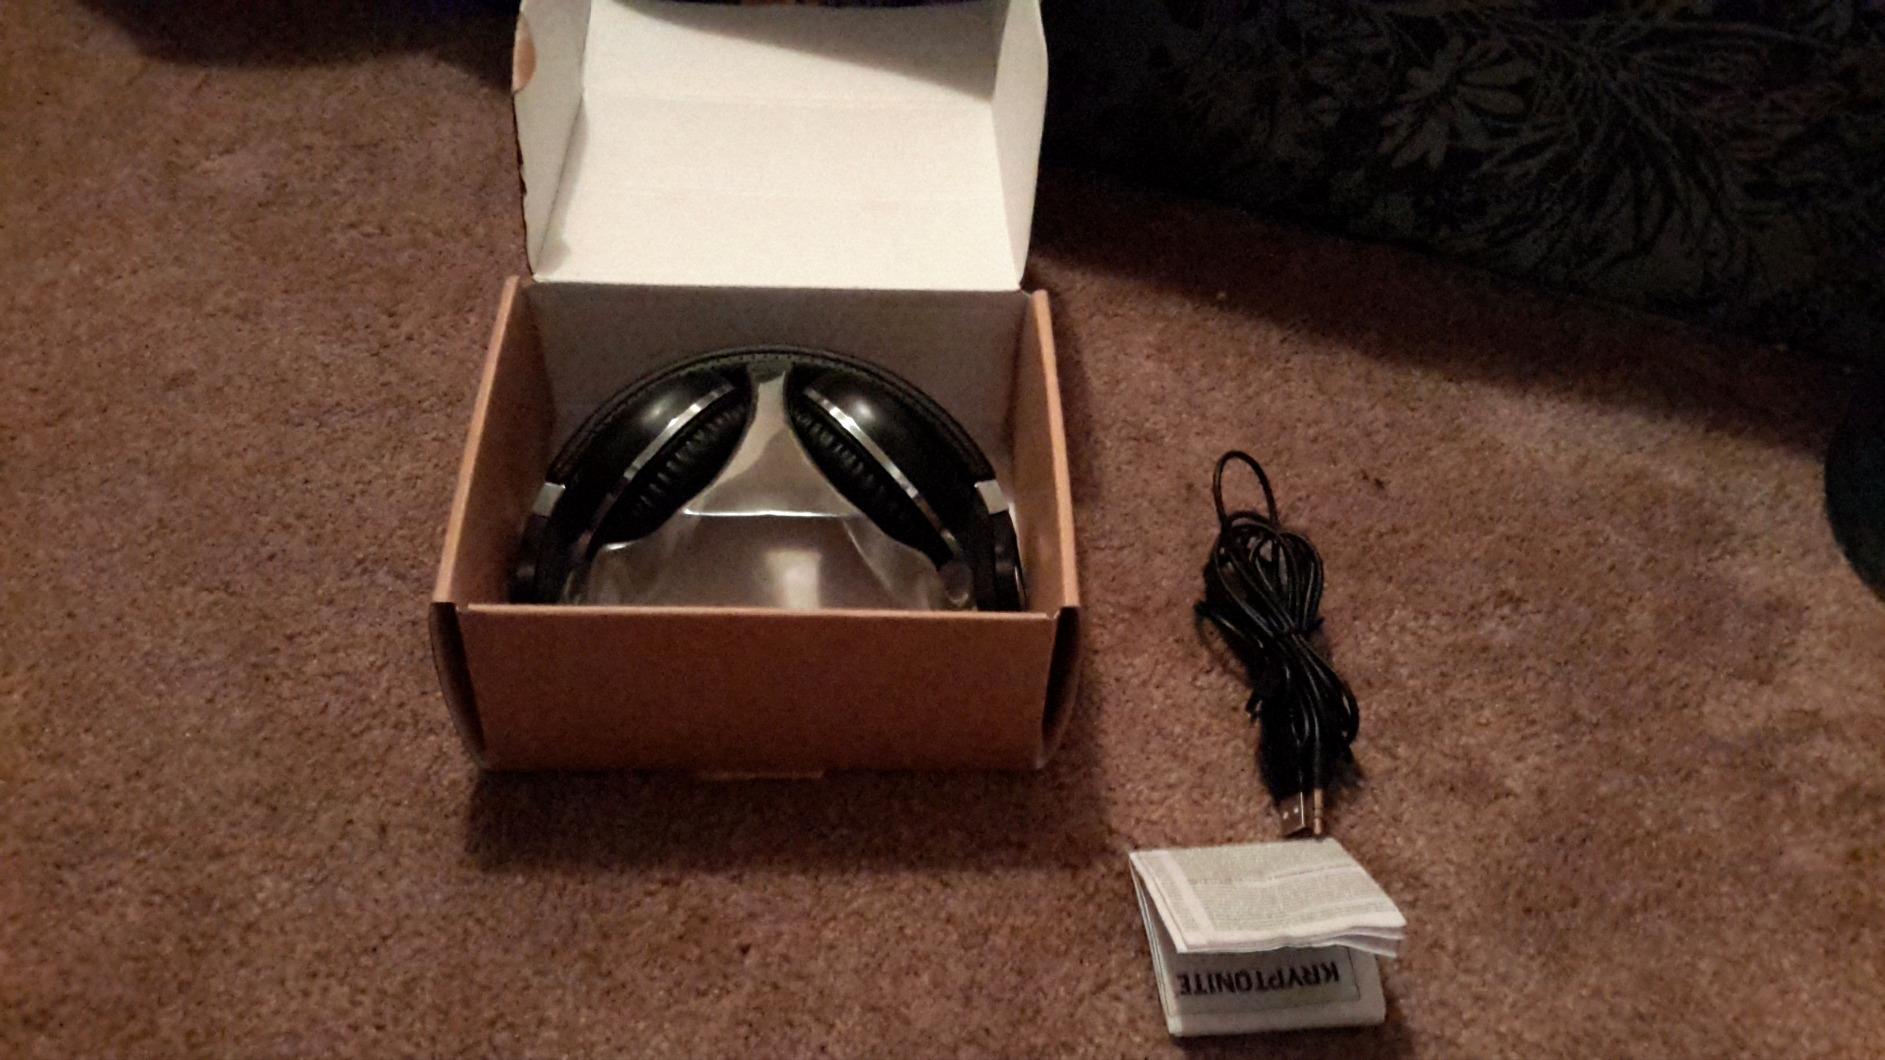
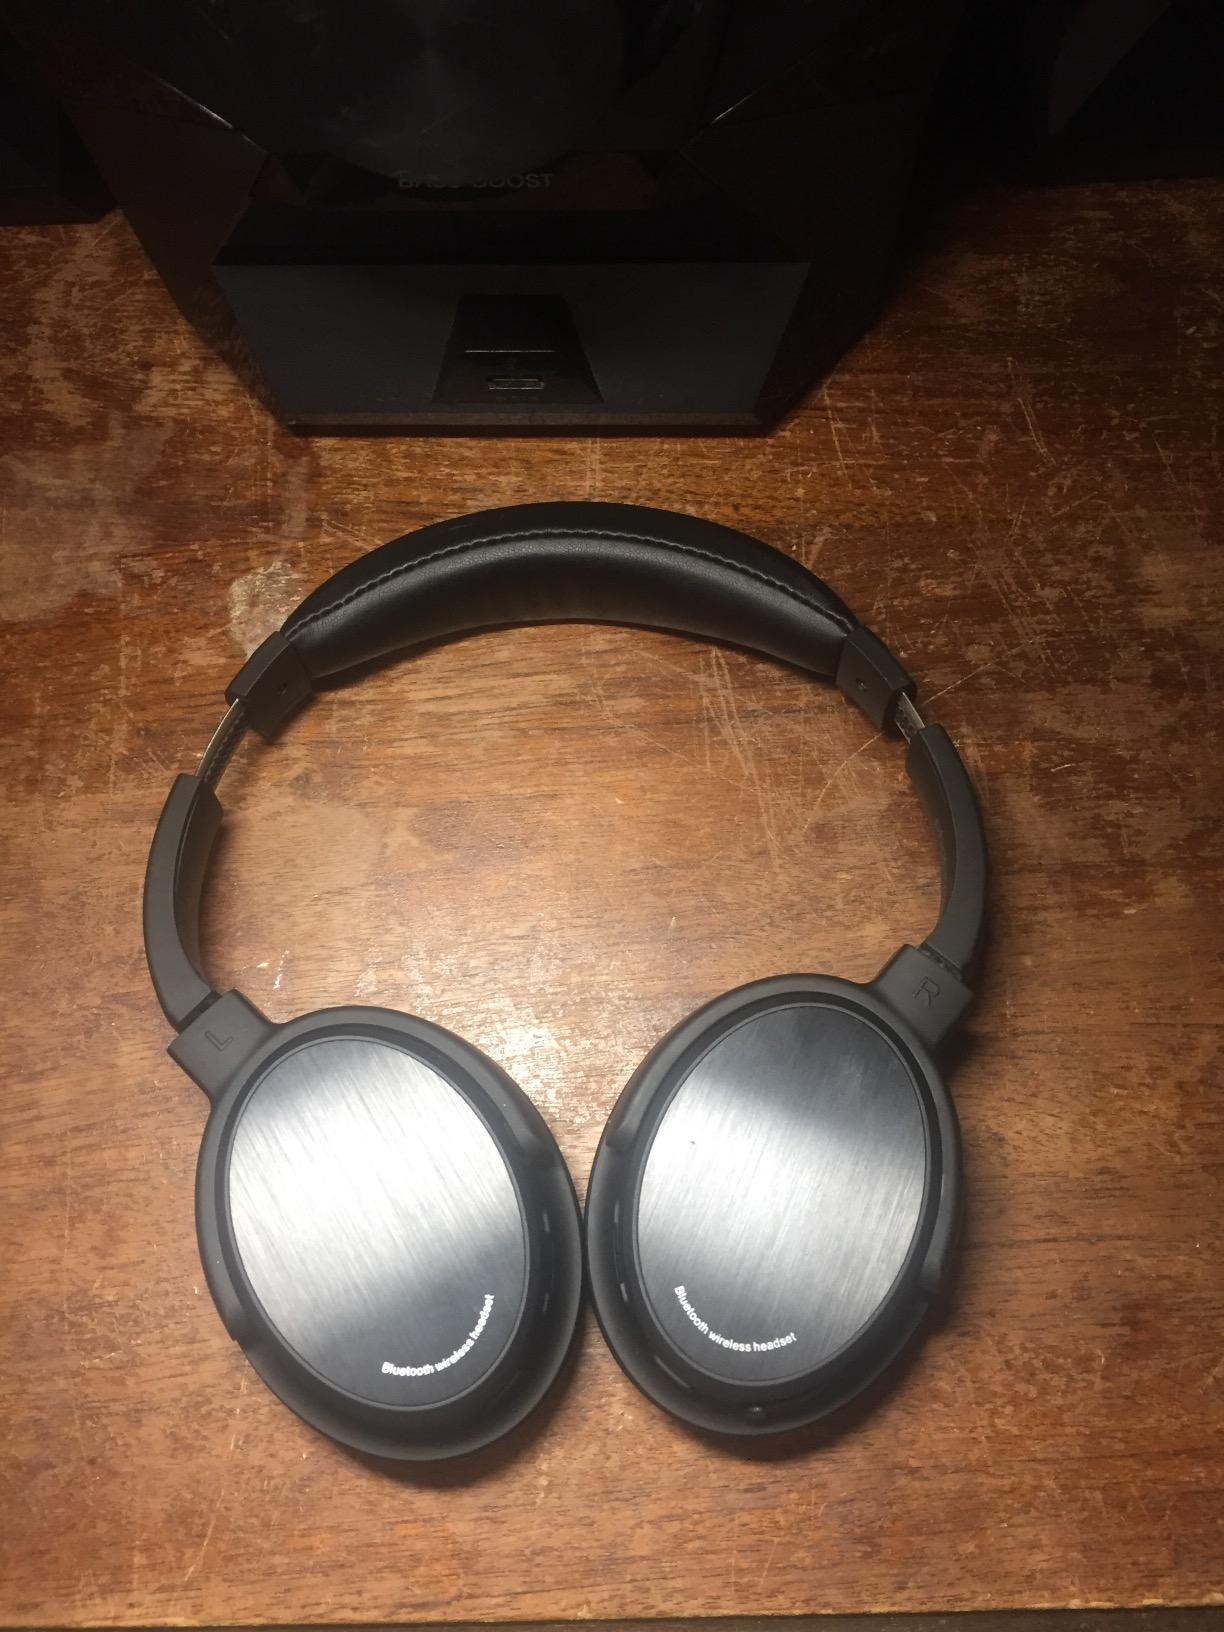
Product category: headphones
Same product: no